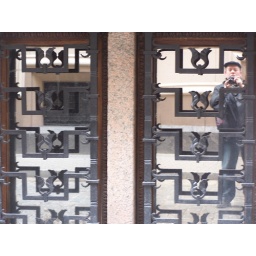
Basement windows of 1930s office building in Riga, Latvia, March 14, 2009 053